Little North Line

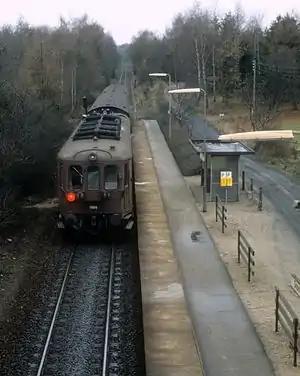
Train on the Little North Line at Grønholt halt in 1983.

The North Line opened in 1864 between Copenhagen and Elsinore by way of Hillerød. It was originally the main line to Elsinore before the more direct Coast Line opened in 1897. The North Line was gradually electrified to form part of Copenhagen's commuter rail network, the S-train, with electrification reaching Hillerød station in 1968. The Little North Line now constitutes the northernmost section of the original North Line which has not been converted into S-train.